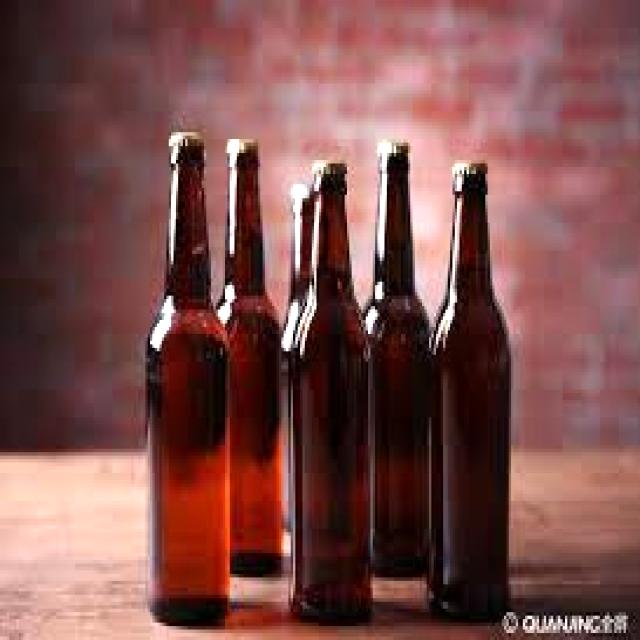
Label: Glass